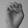
ASL letter: E